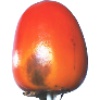
Label: kaki